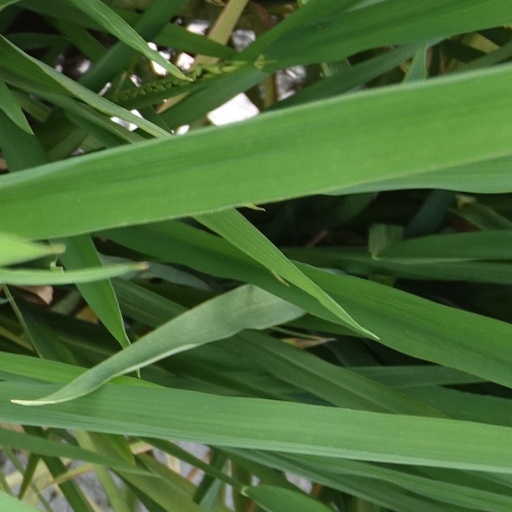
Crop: rice